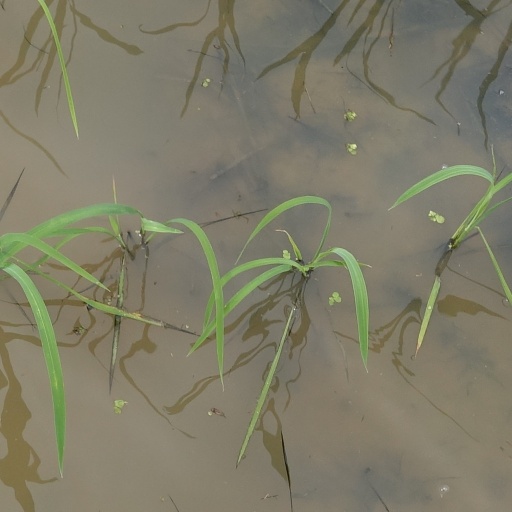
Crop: rice